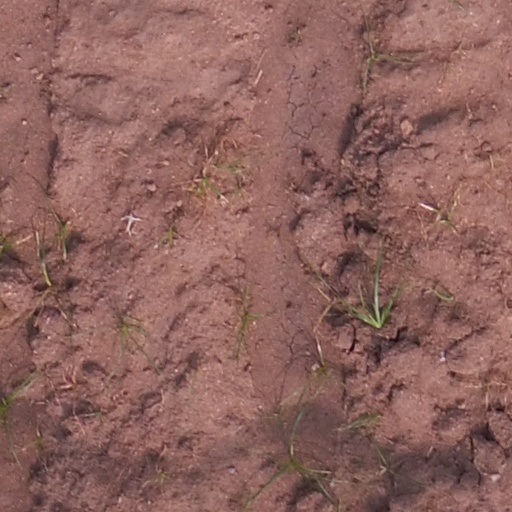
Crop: maize; corn